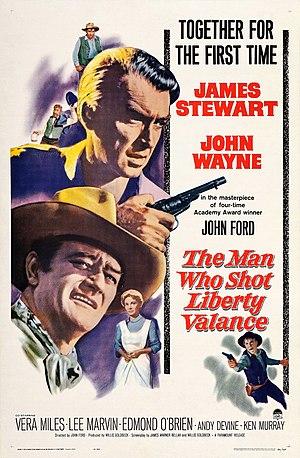
L'Homme qui tua Liberty Valance est un film américain en noir et blanc réalisé par John Ford, sorti en 1962, adapté de la nouvelle de Dorothy M. Johnson.